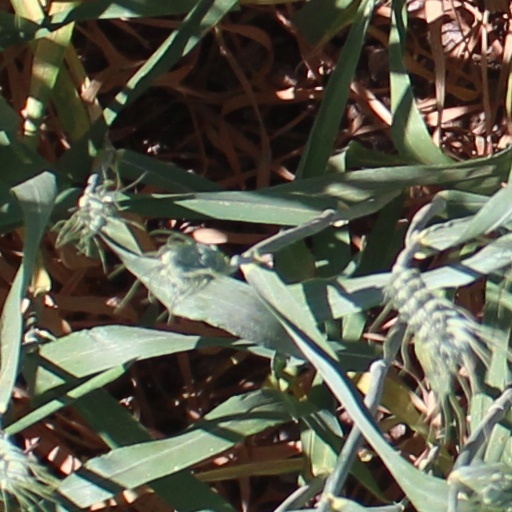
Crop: wheat